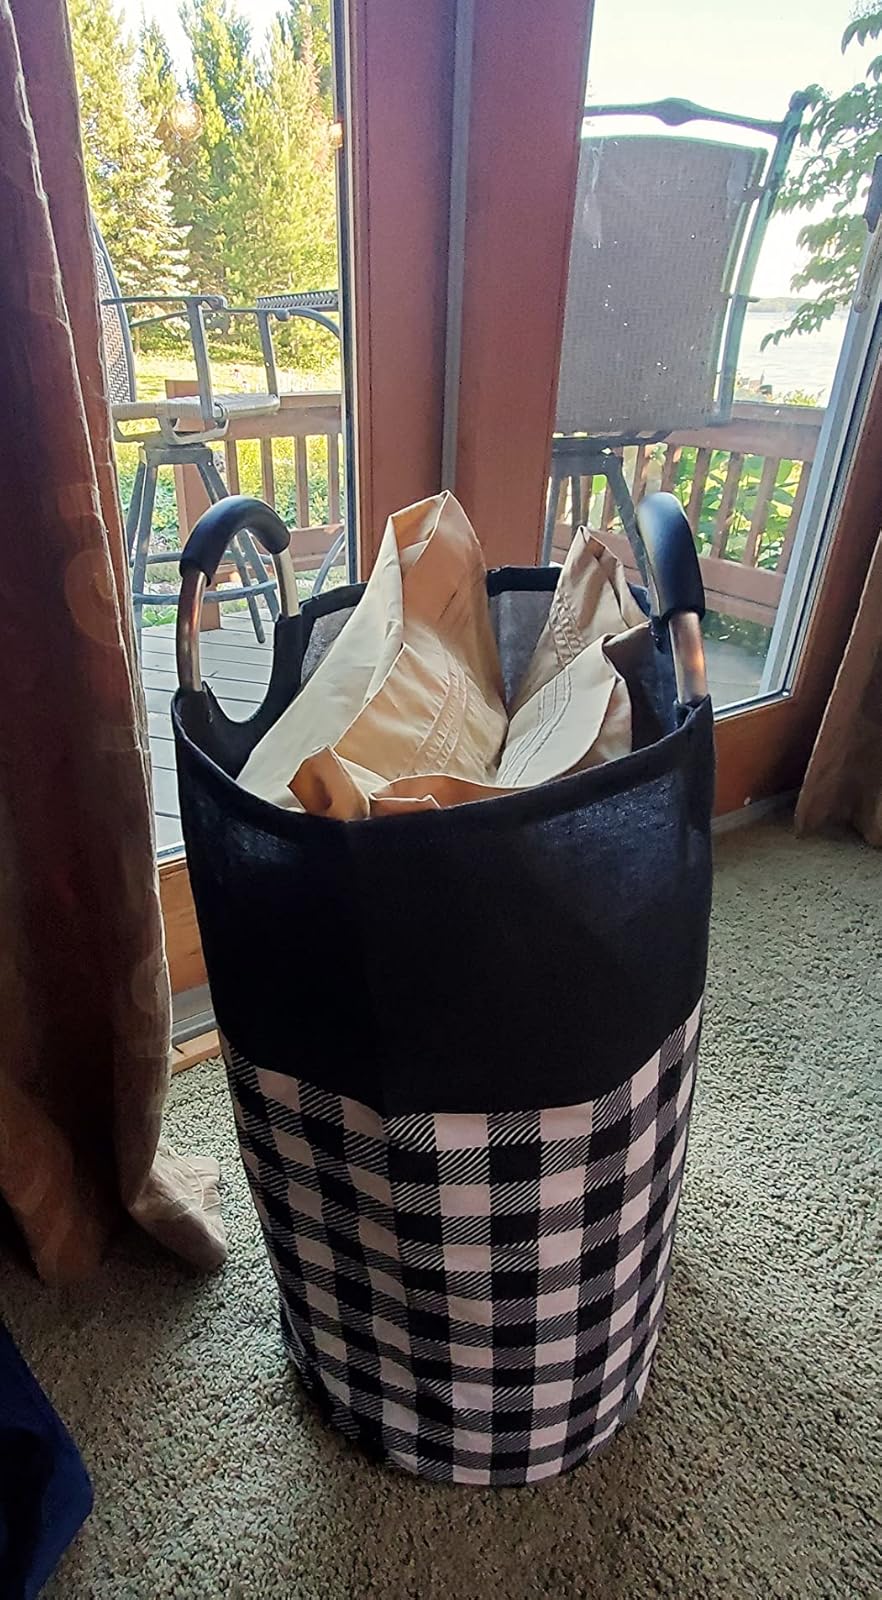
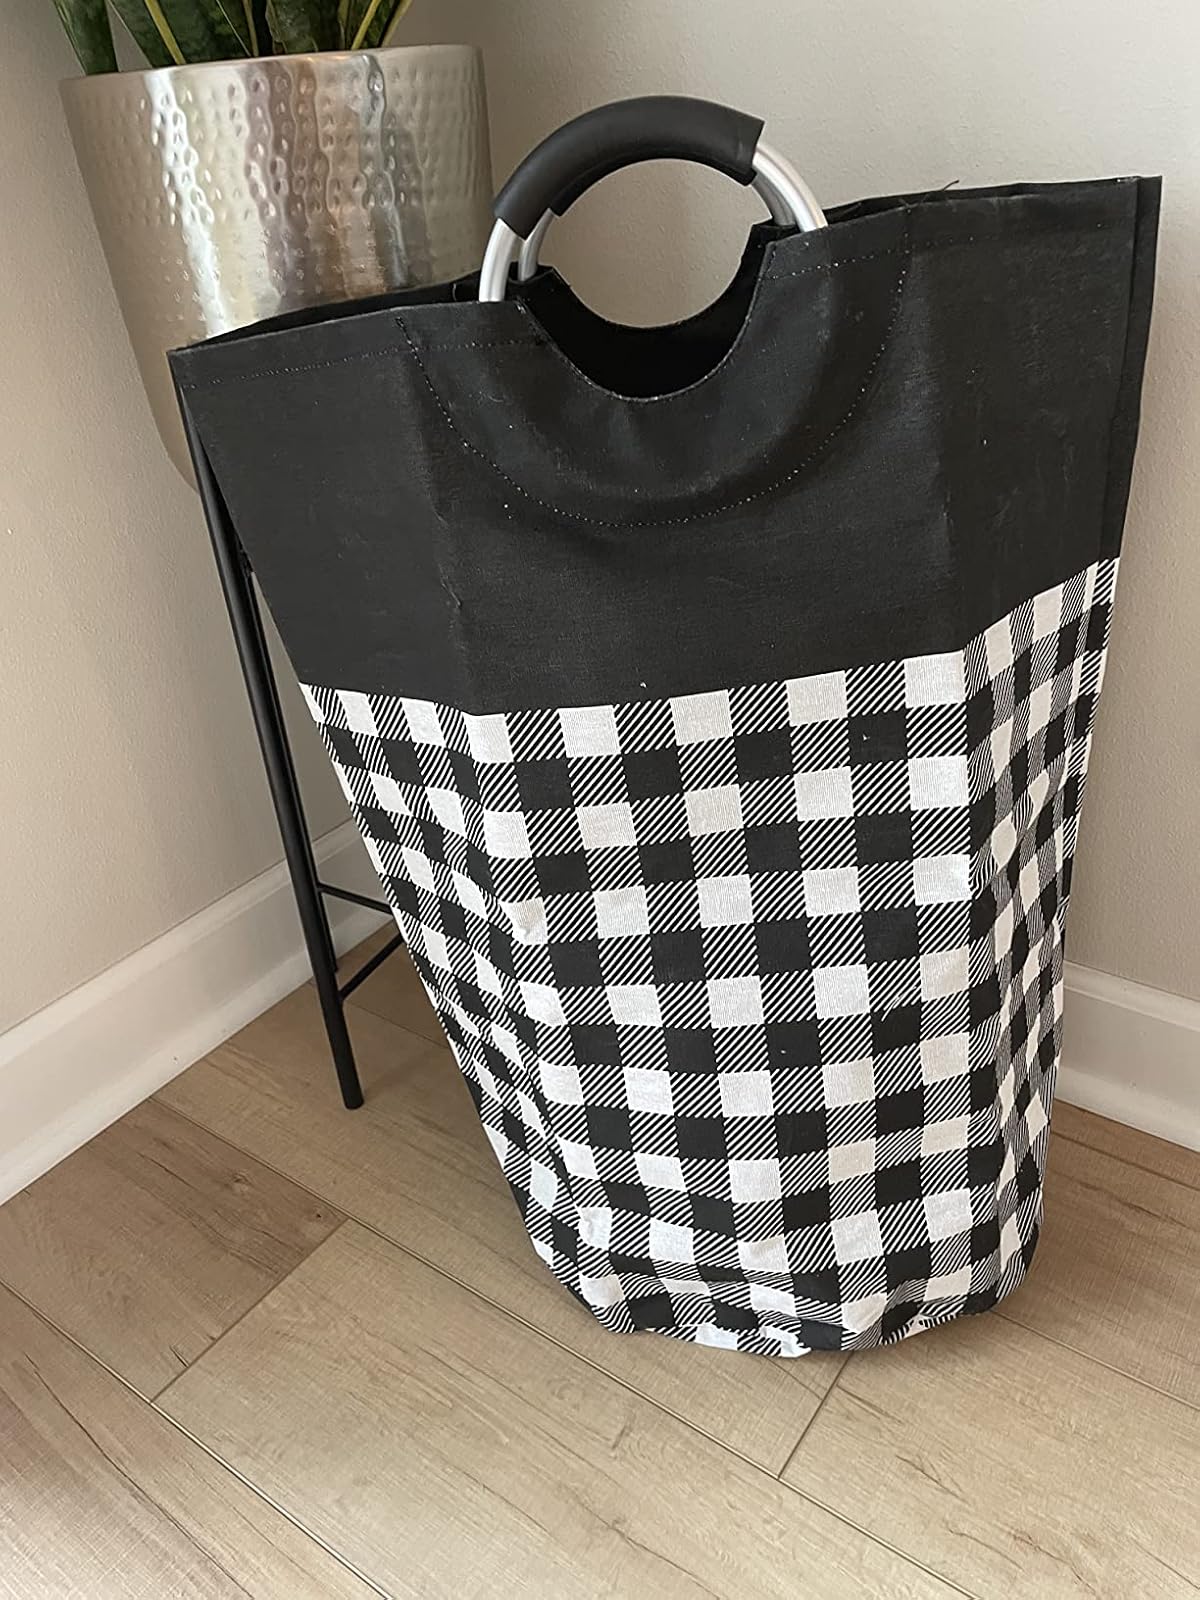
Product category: items_hamper
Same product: yes